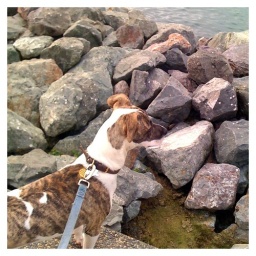
Watching birds, barking seals, herring running in Tiburon then ovr to Muir Beach for wild dog play.